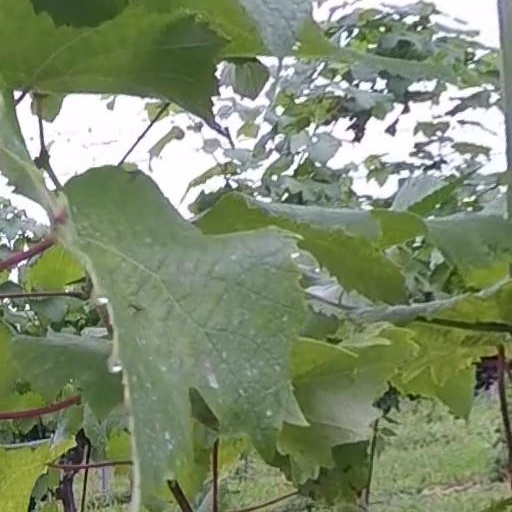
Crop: grape